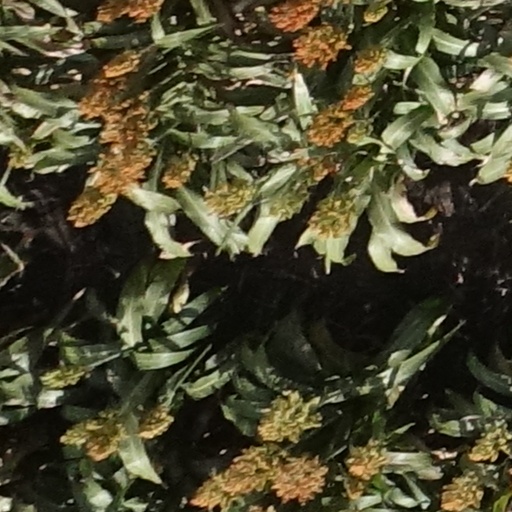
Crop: sorghum